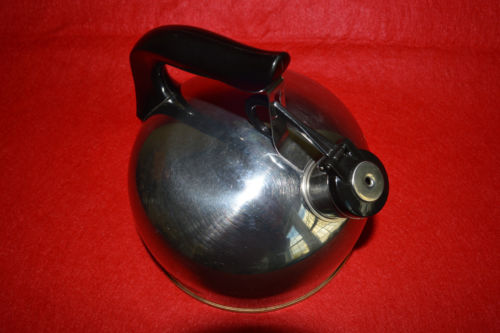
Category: kettle